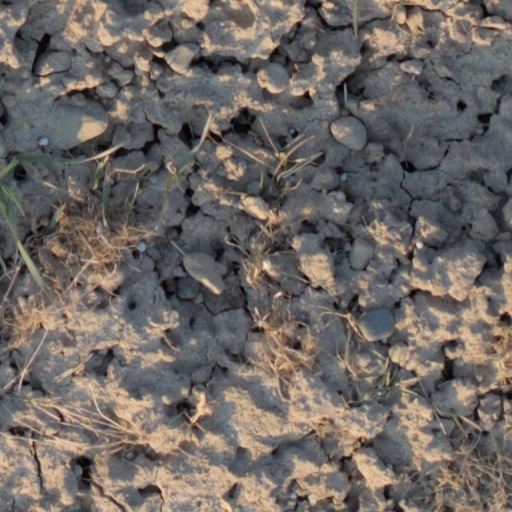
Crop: wheat